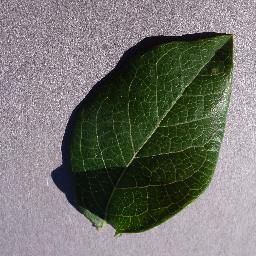
Label: Blueberry___healthy